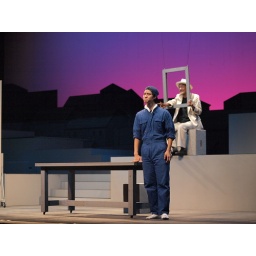
Dad's factory hand comes in to the kitchen for hot water for his instant ramen...